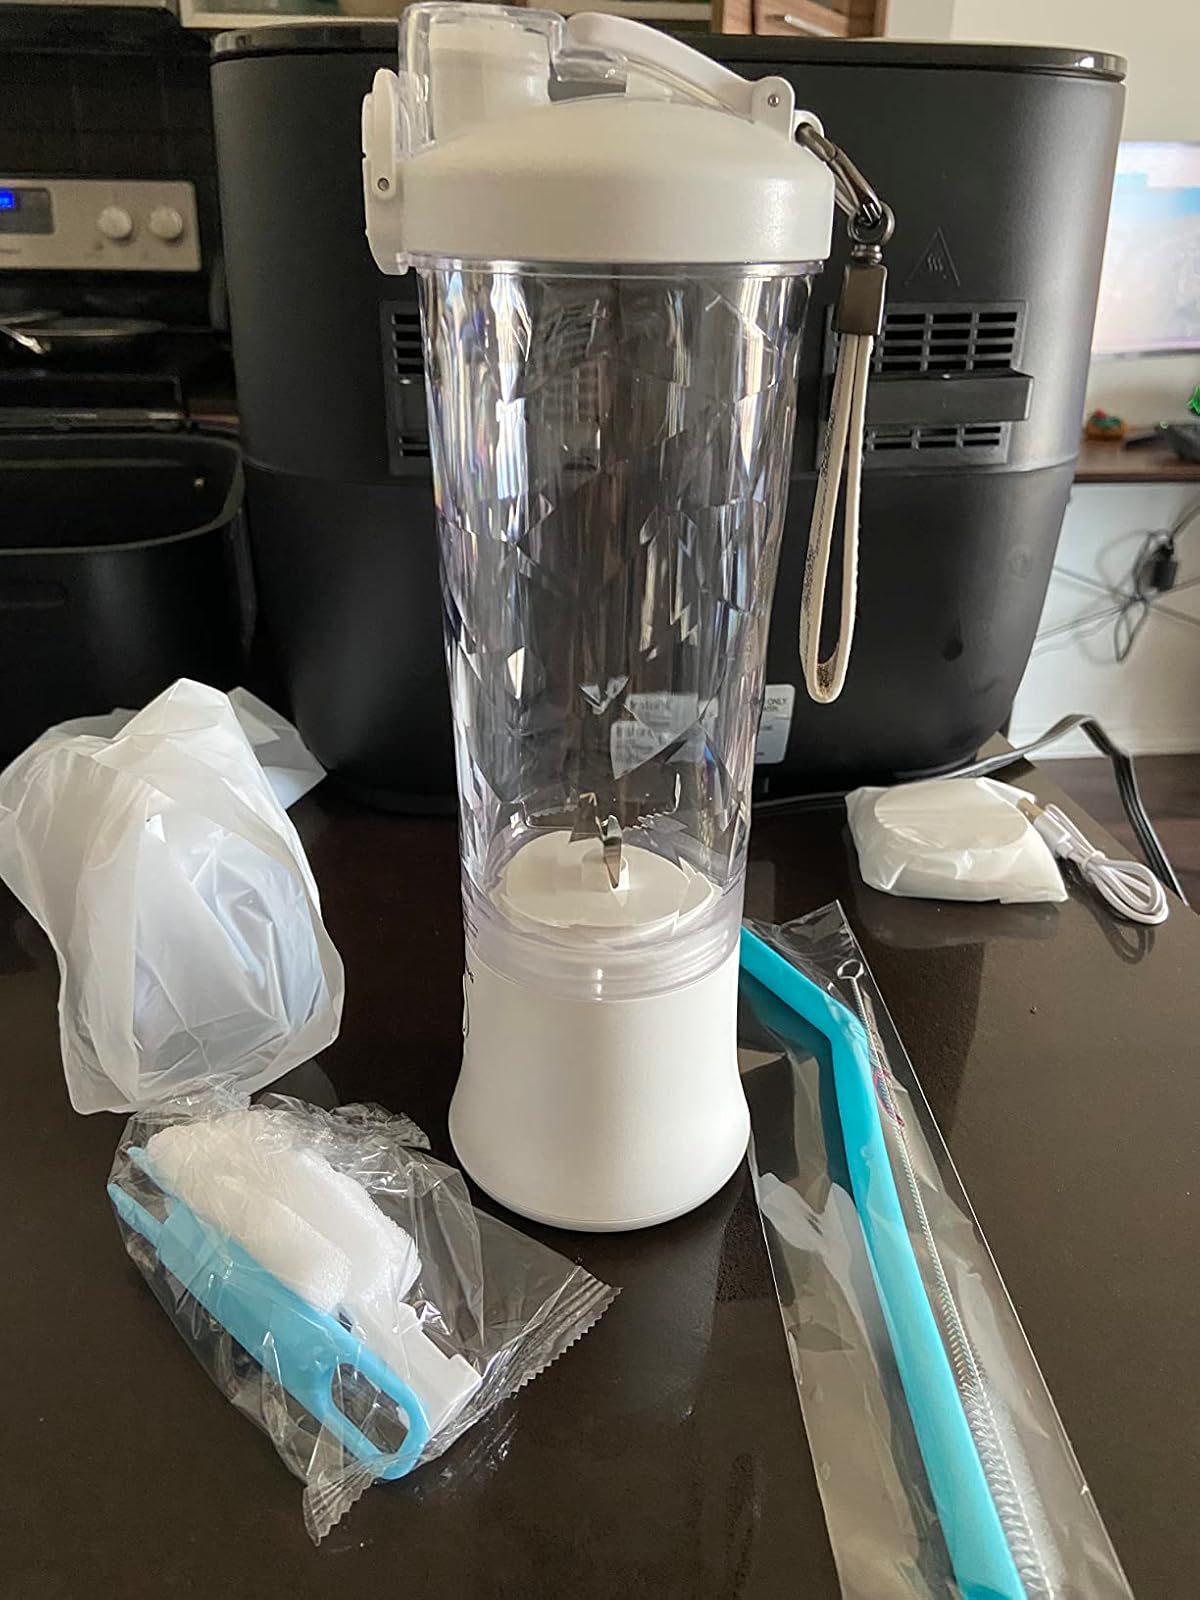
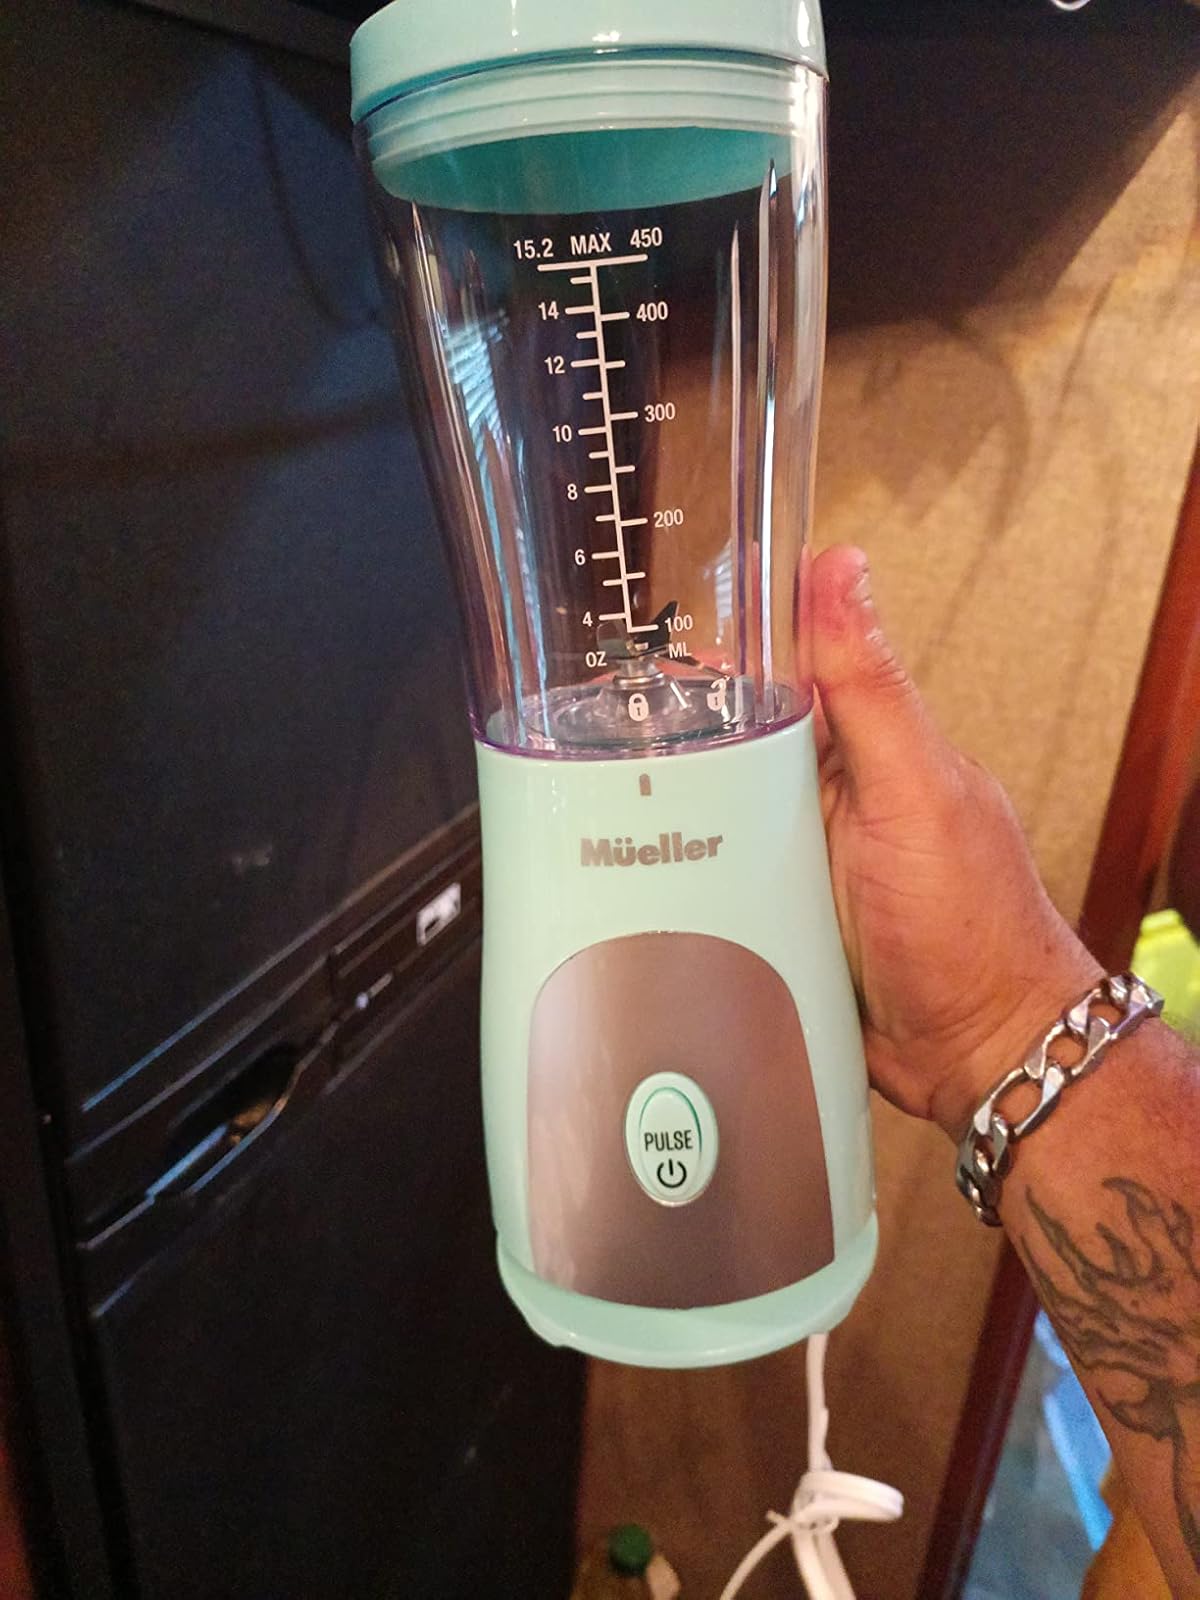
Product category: items_blender
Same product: no